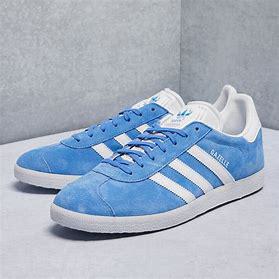
Brand: Adidas
Model: Gazelle